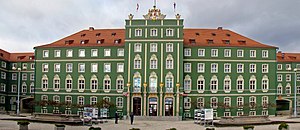
Provinz Pommern
Rådhuset i Stettin, tidligere sæde for overpræsidiet i Provinz Pommern (bygget 1924-1927)
Provinsen Pommern var en provins i Kongeriget Preussen, og derefter i Fristaten Preussen, som eksisterede fra 1815 til 1945. Dens territorium omfattede området Vorpommern vest for floden Oder, og Bagpommern øst for den samme flod. Provinsen grænsede i vest mod Mecklenburg-Schwerin og Mecklenburg-Strelitz, i syd mod Provinsen Brandenburg og i øst mod Vestpreussen.